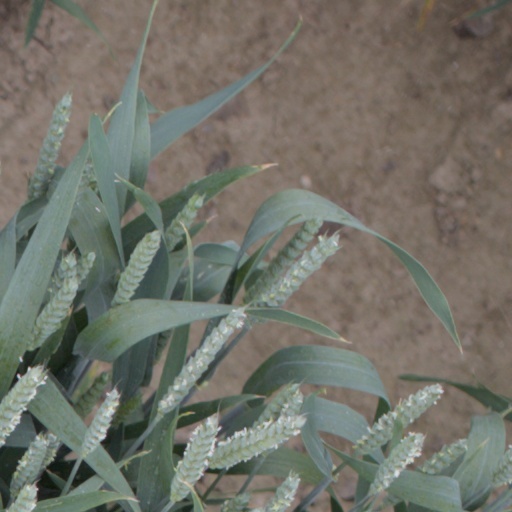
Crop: wheat